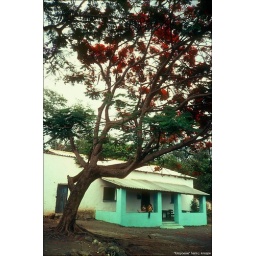
houses around the world - here: a green one in Mexico